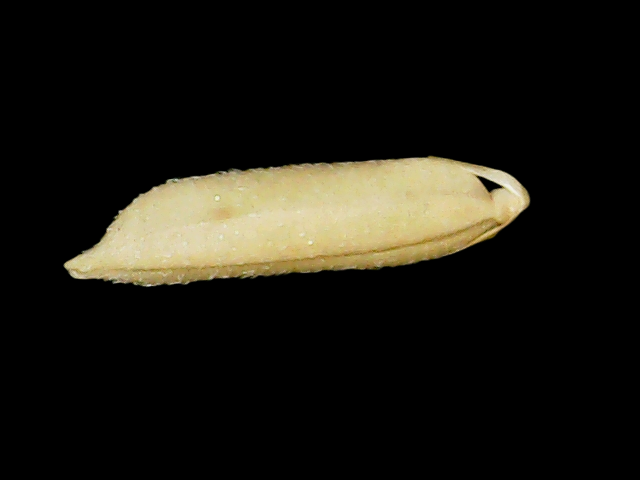
Rice variety: Binadhan19